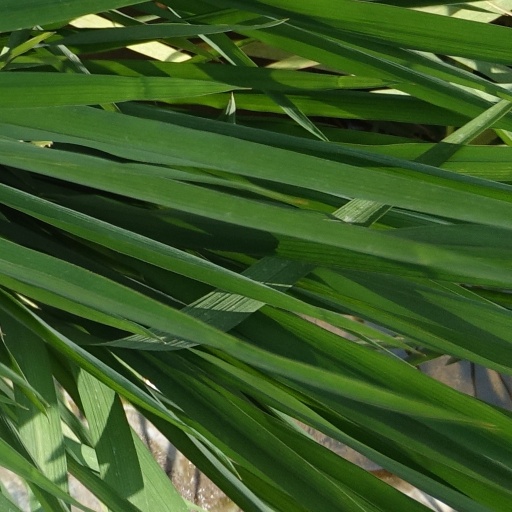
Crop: rice